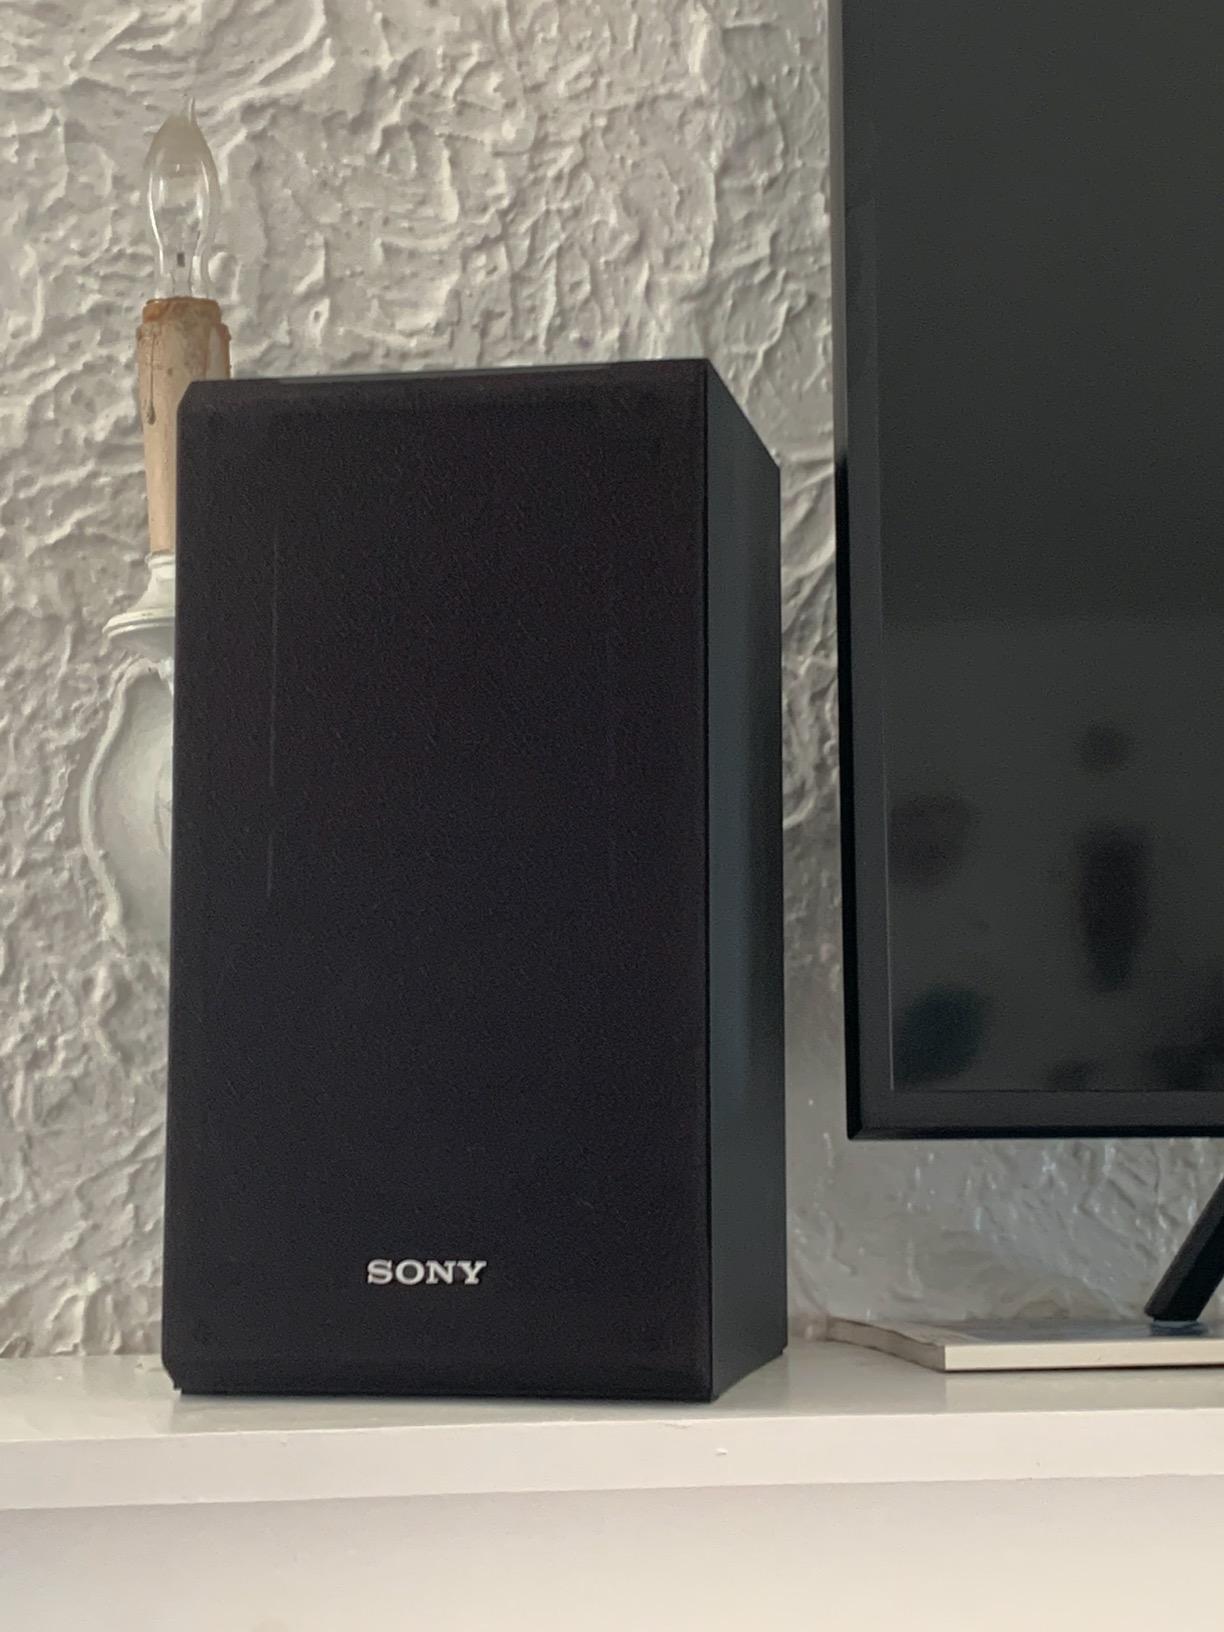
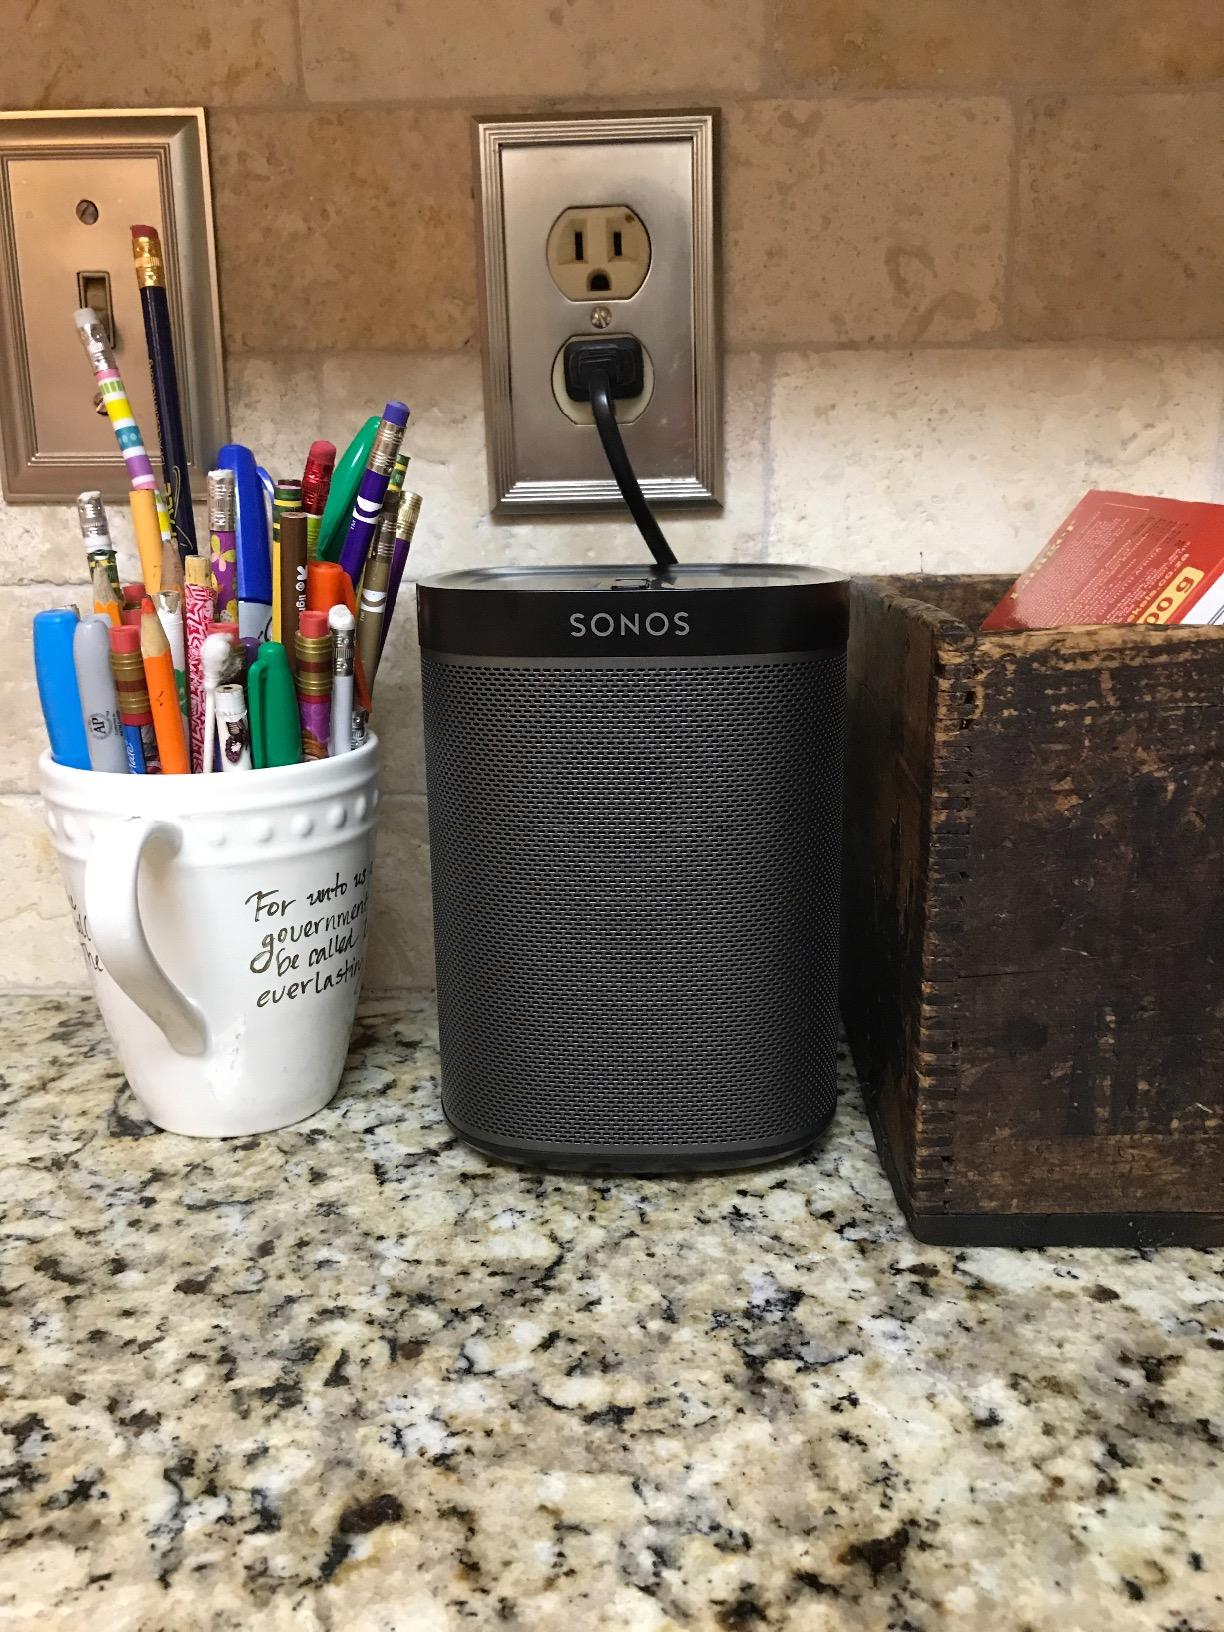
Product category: speaker
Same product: no